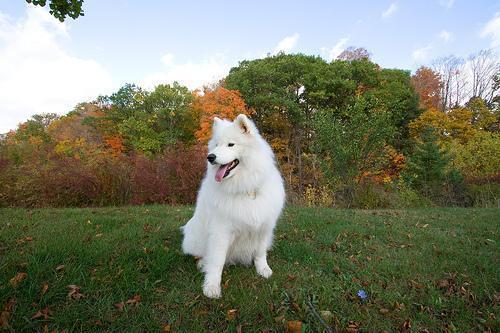
Samoyed